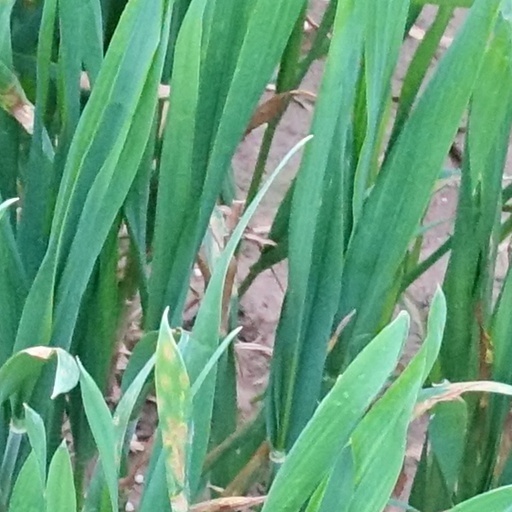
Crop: wheat